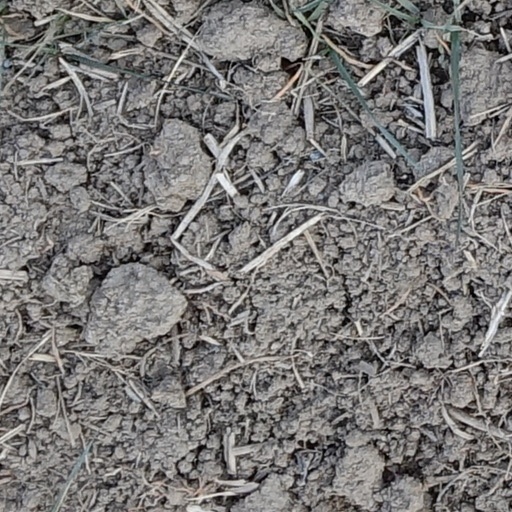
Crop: wheat